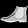
Label: Ankle boot